Leroy Harris (running back)

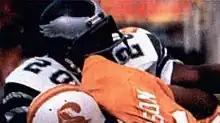
Harris playing for the Eagles in 1979

Leroy Harris (July 3, 1954 – September 1, 2024) was an American professional football player who was a running back in the National Football League (NFL). He played college football for the Arkansas State Red Wolves.